When the Whistle Blows

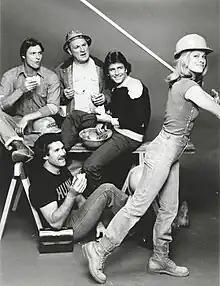
Cast of "When the Whistle Blows". L to r: Douglas Barr, Tim Rossovich, Dolph Sweet, Philip Brown, Susan Buckner

When the Whistle Blows is an American comedy television series that aired for 10 hour-long episodes on ABC from March 14 to July 20, 1980. The series was produced by Universal Television and starred Dolph Sweet, Doug Barr, Susan Buckner, Philip Brown and Tim Rossovich. It was filmed single-camera style and without a laugh track.